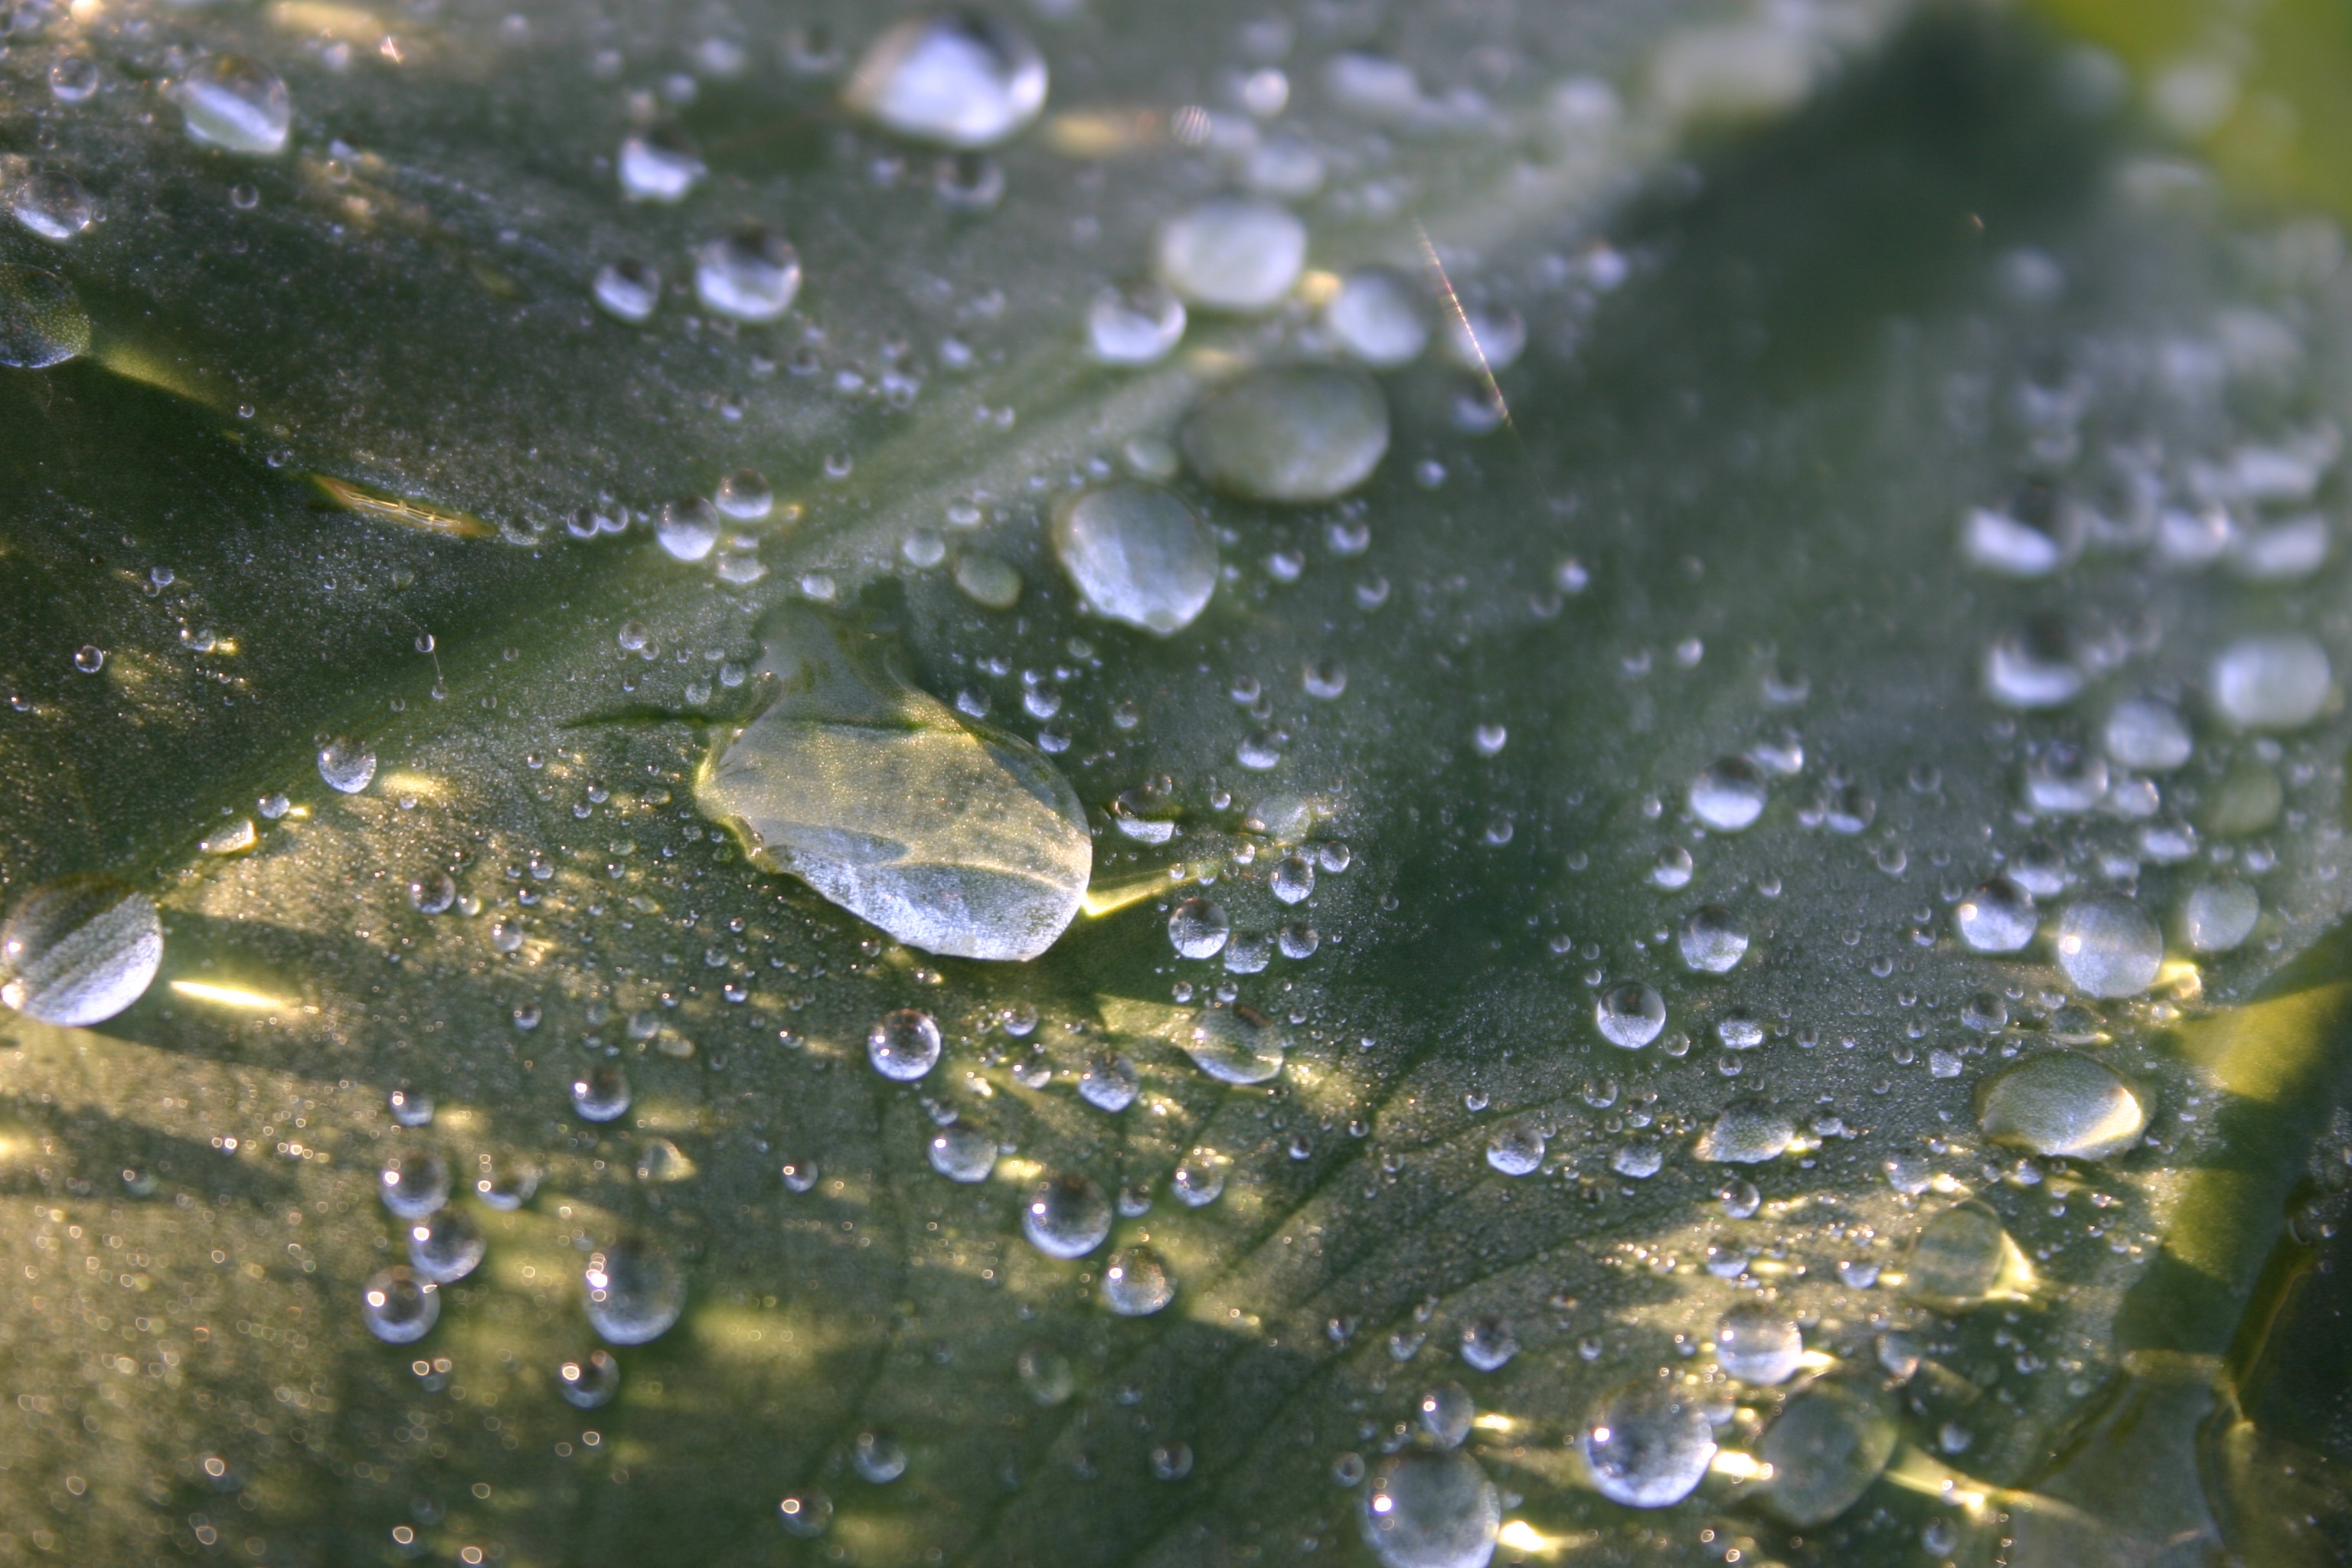
water, nature, drop, dew, plant, sunlight, leaf, flower, frost, summer, green, macro, weather, botany, flora, fauna, close up, droplets, beautiful, beads, moisture, freezing, macro photography